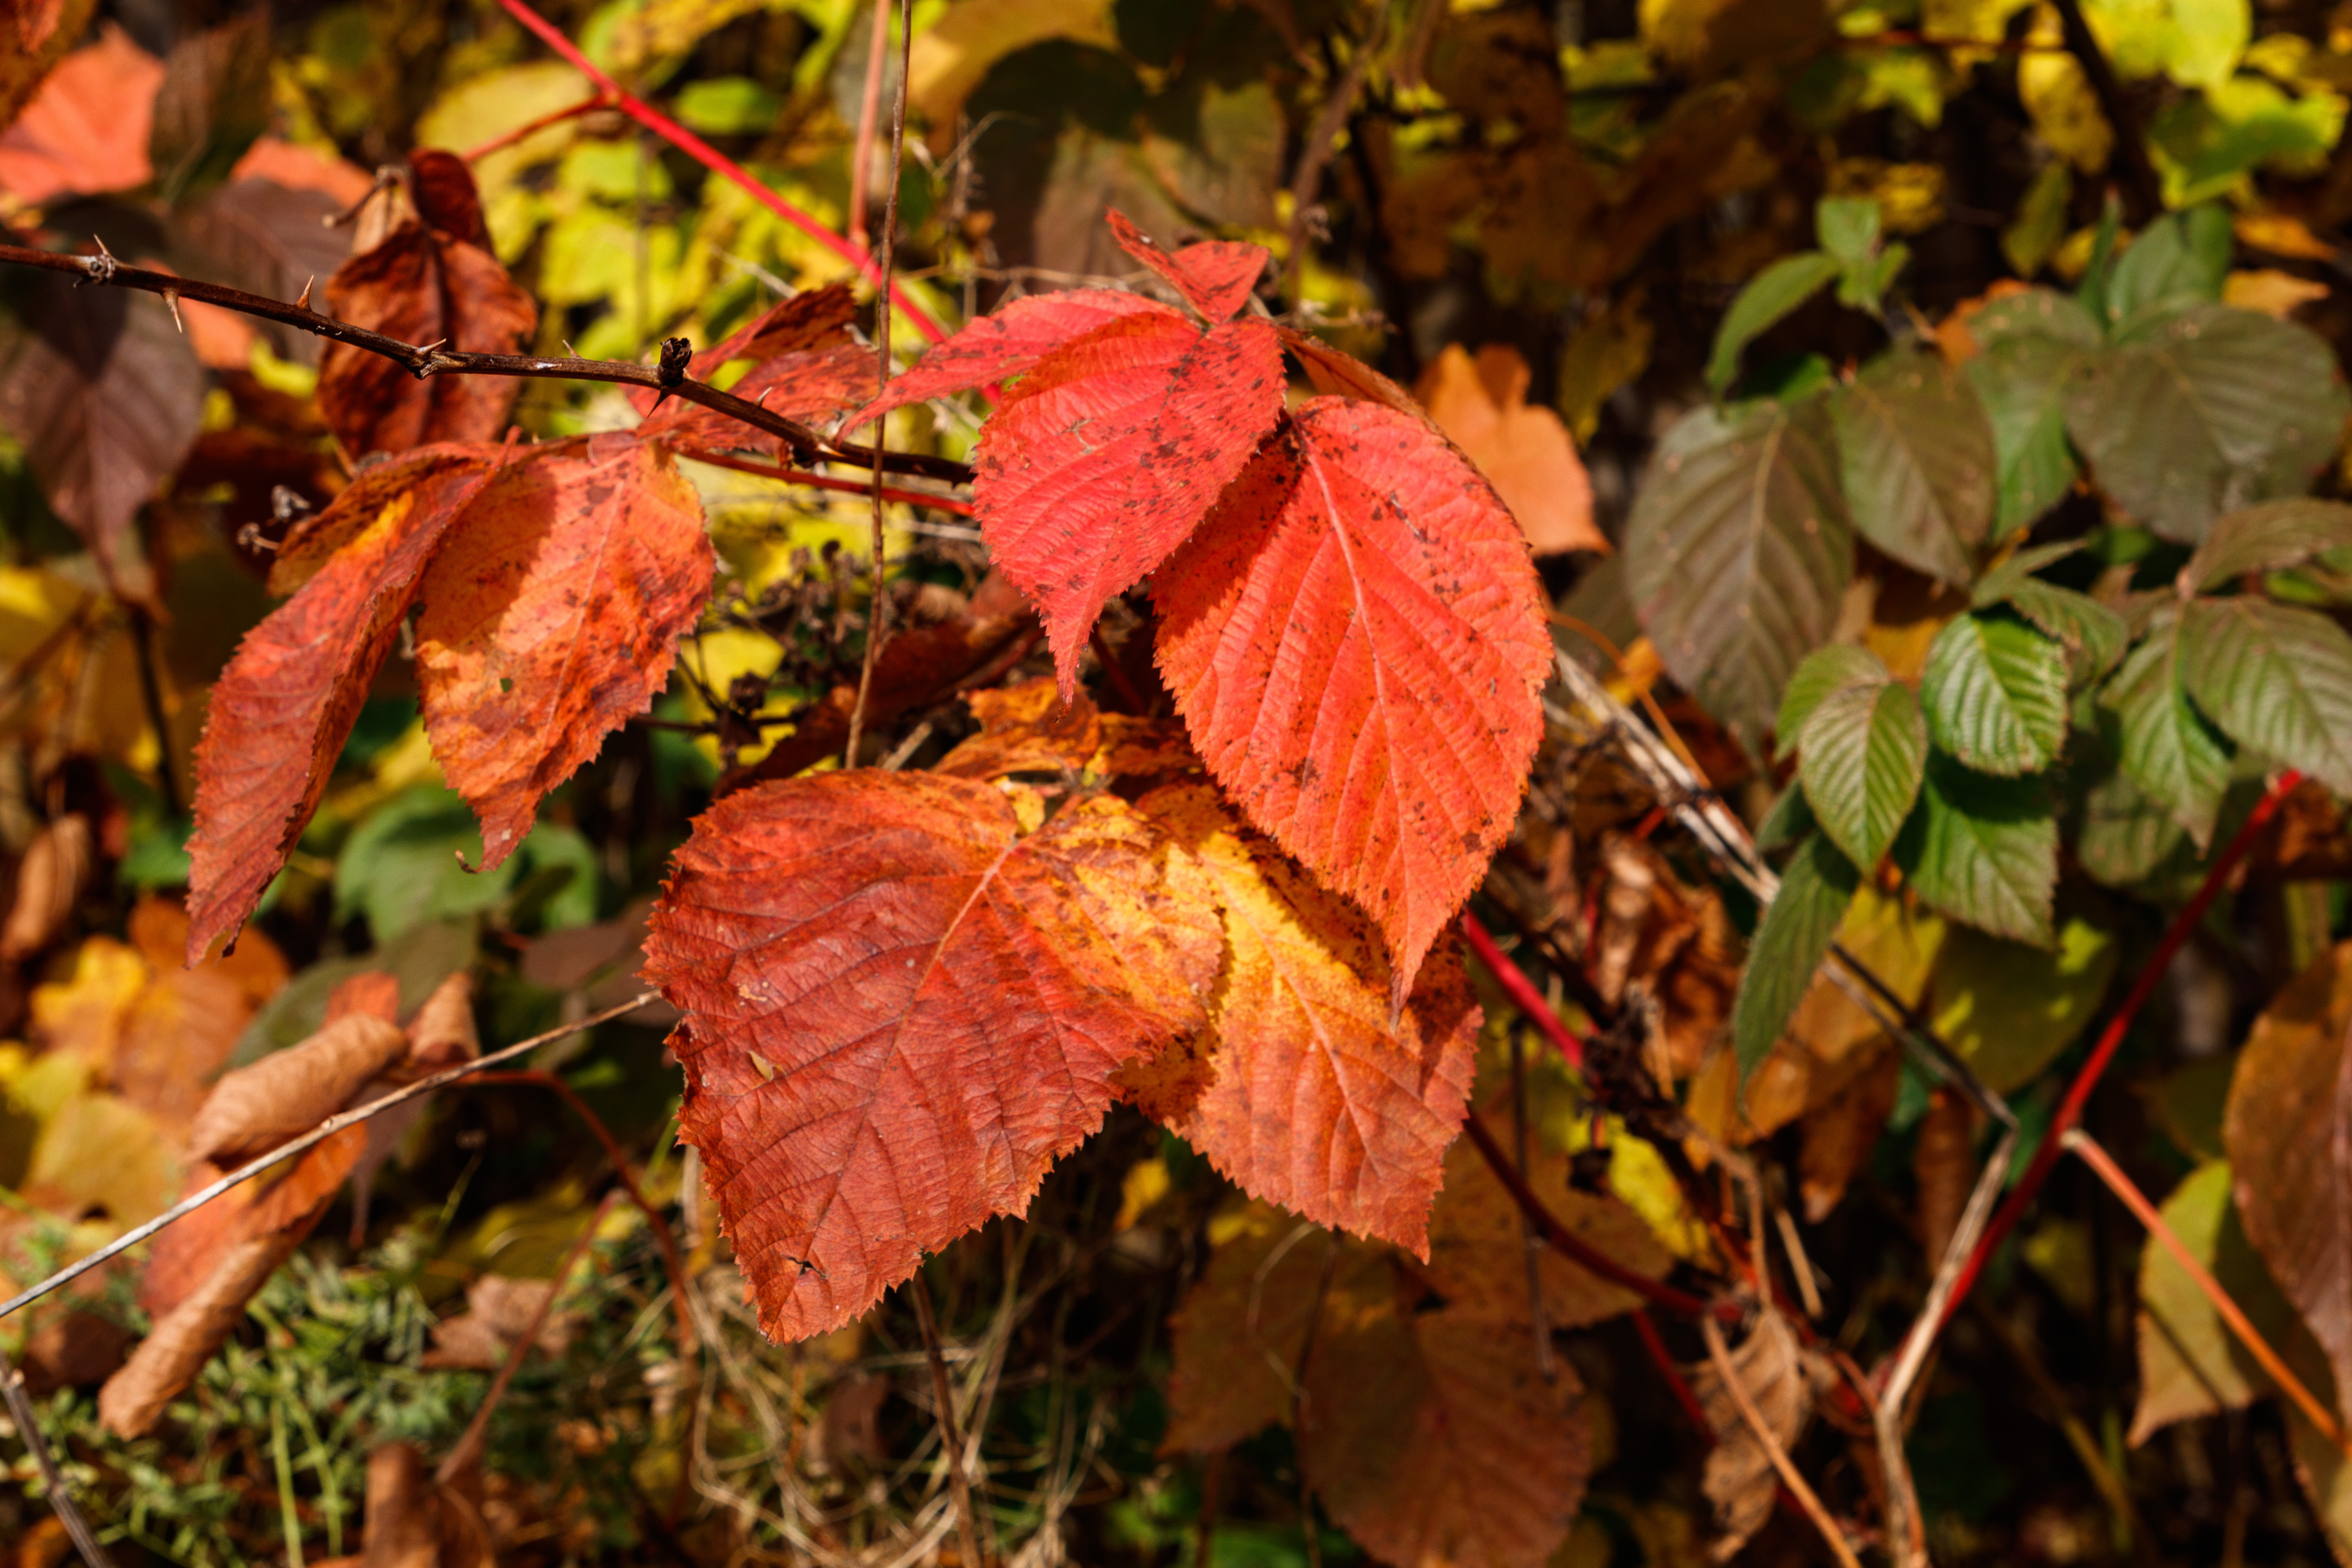
autumn, maple, foliage, colorful, fall foliage, tree, mood, autumn mood, fall colors, golden, bright, sun, sky, plants, nature, leaf, twig, deciduous, plant pathology, annual plant, plant stem, perennial plant